Le Zénith

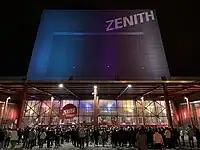
Exterior of Zénith de Dijon

The Zénith d'Auvergne is indoor arena located in Cournon-d'Auvergne, nearly seven miles east of Clermont-Ferrand. It is located at the Grande Halle d'Auvergne. It was designed by André and Serge Gresy. The building completed construction in October 2003, followed by a concert featuring Johnny Hallyday in December 2003. The venue has hosted the Davis Cup in 2007 and 2010. It was also the site for the Dakar Rally in 2004.